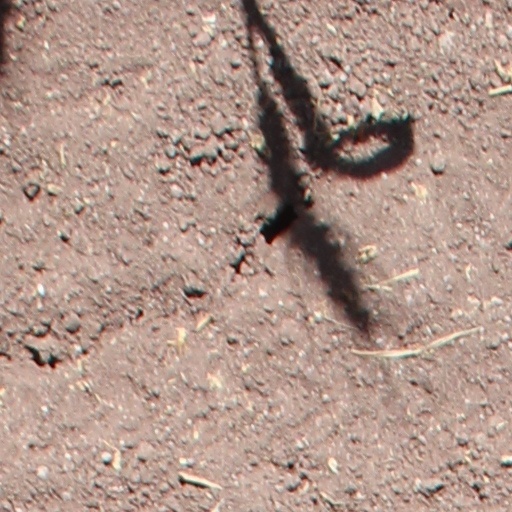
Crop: wheat